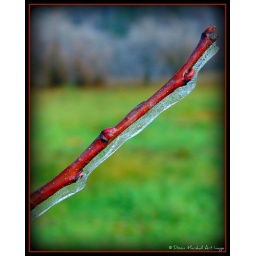
Branch of an apple tree in my yard, SE of house. Frosty Hollow, Moorefield, West Virginia, USA